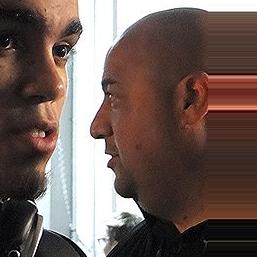
Age: 16